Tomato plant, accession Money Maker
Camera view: tilt-top (135 deg); turntable rotation: 180 degrees
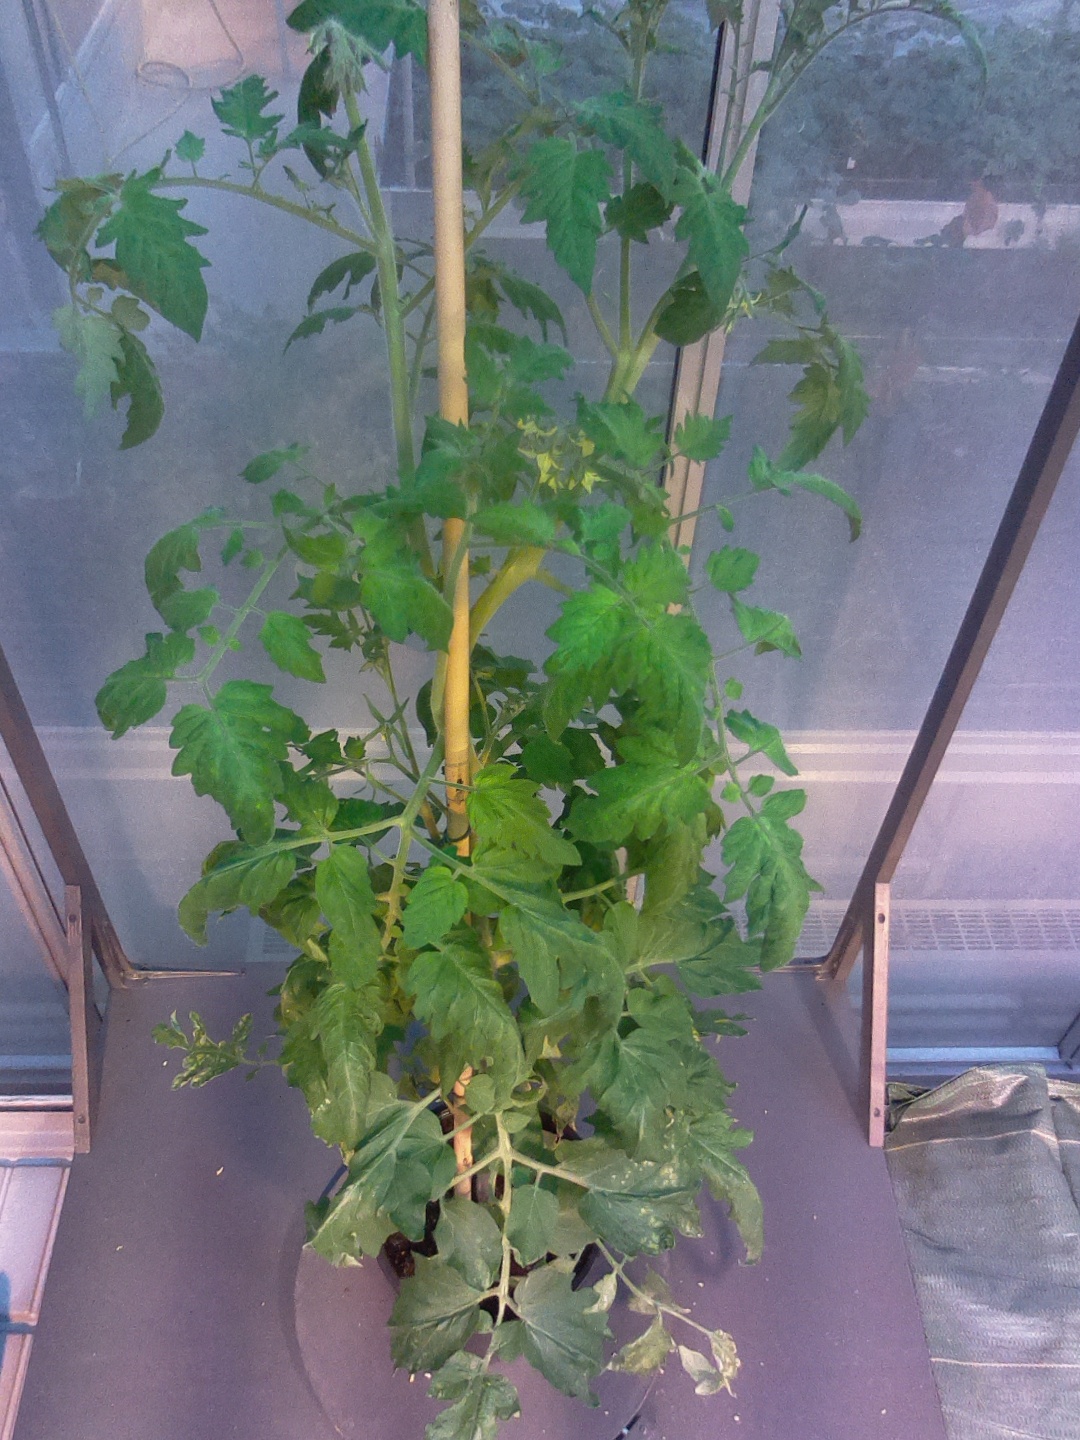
BBCH growth stage 70: Fruits at the main stem or branches visibles